Nipmuc

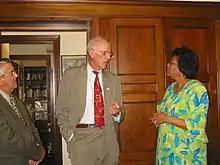
Congressman John Olver meets with a representative of the Nipmuc Nation during its bid for federal recognition.

On April 22, 1980, Zara Cisco Brough, landowner of Hassanamessit, submitted a letter of intention to petition for federal recognition as a Native American tribe.